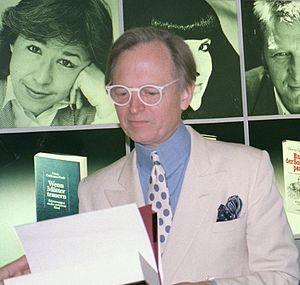
Thomas Kennerly Wolfe, dit Tom Wolfe, né le 2 mars 1930 à Richmond en Virginie et mort à Manhattan le 14 mai 2018, est un journaliste, essayiste et écrivain américain.